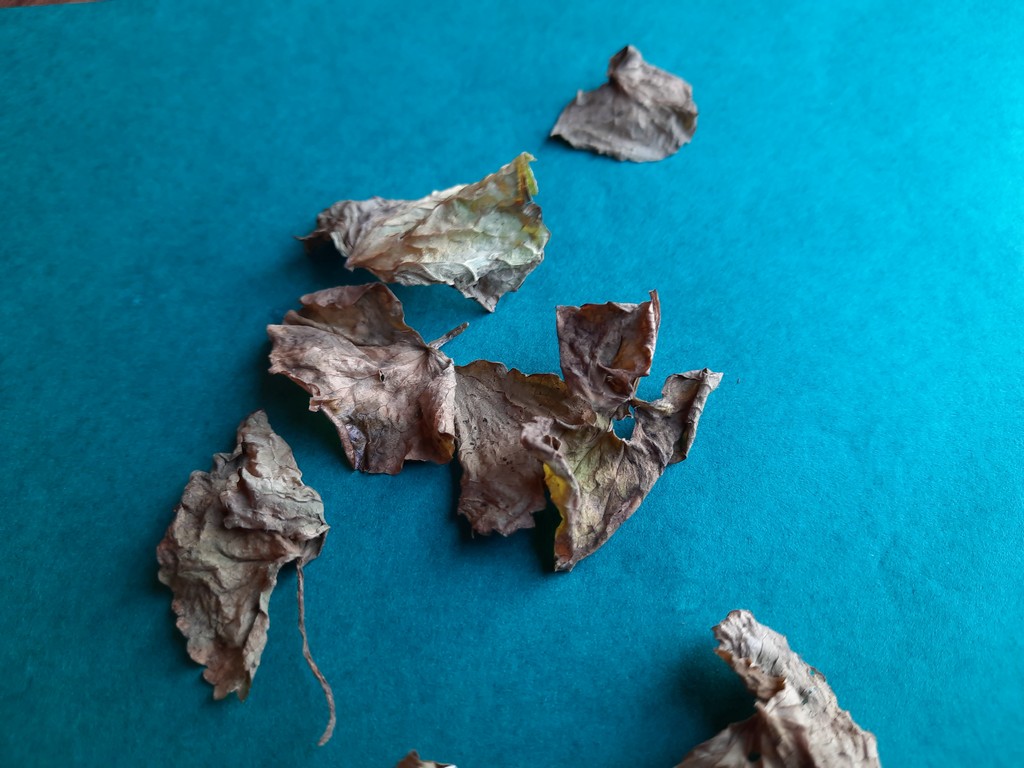
Label: Dried